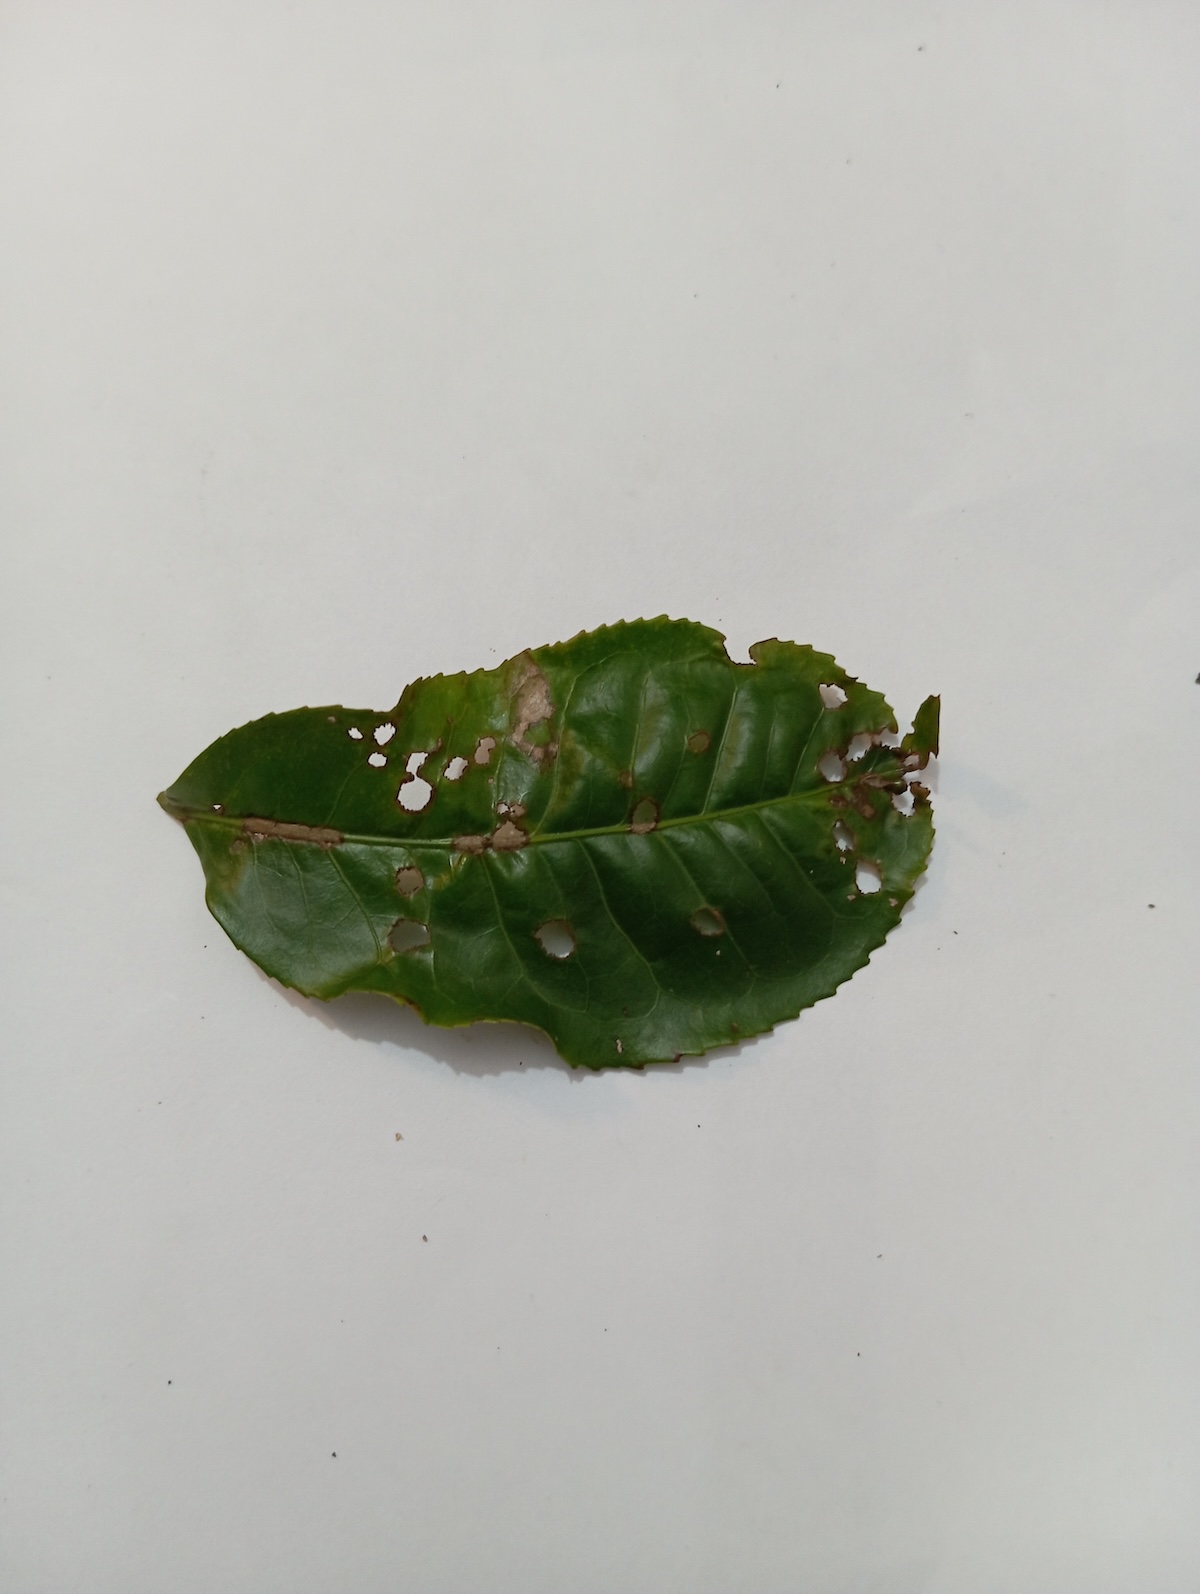
Label: Green mirid bug